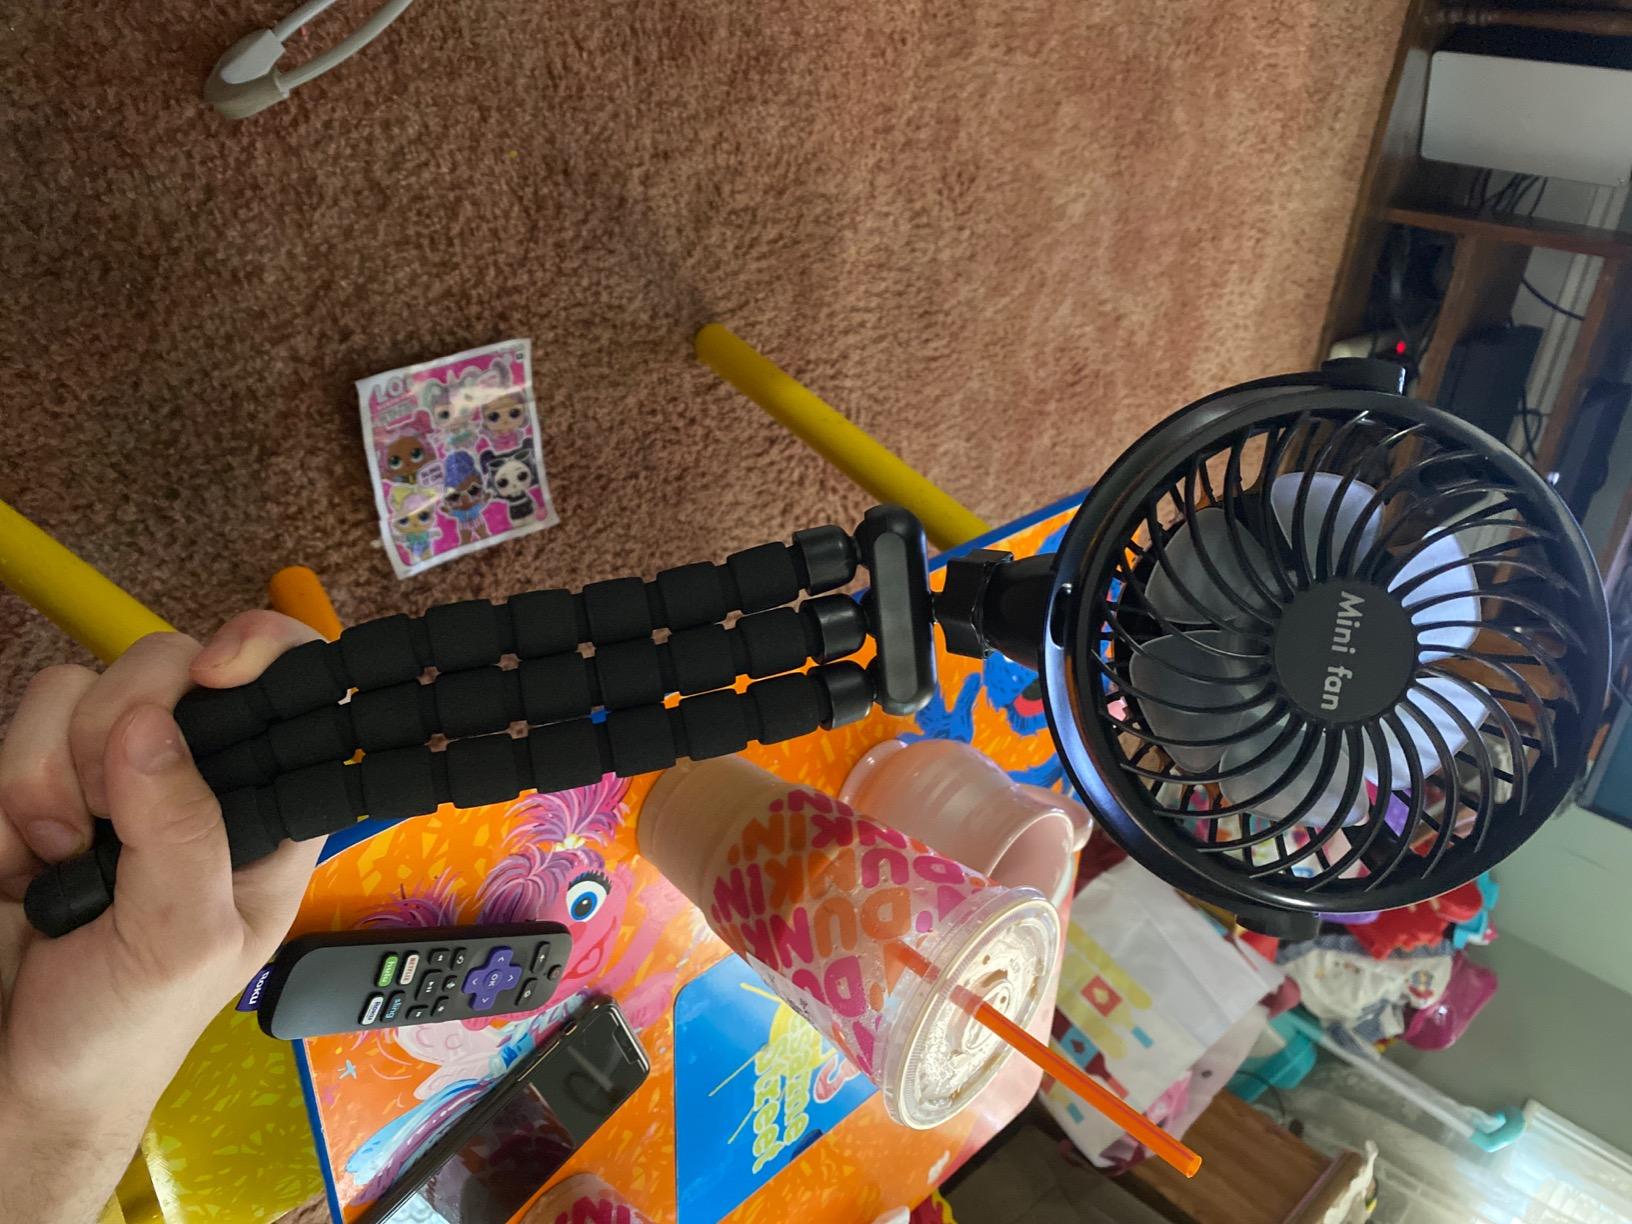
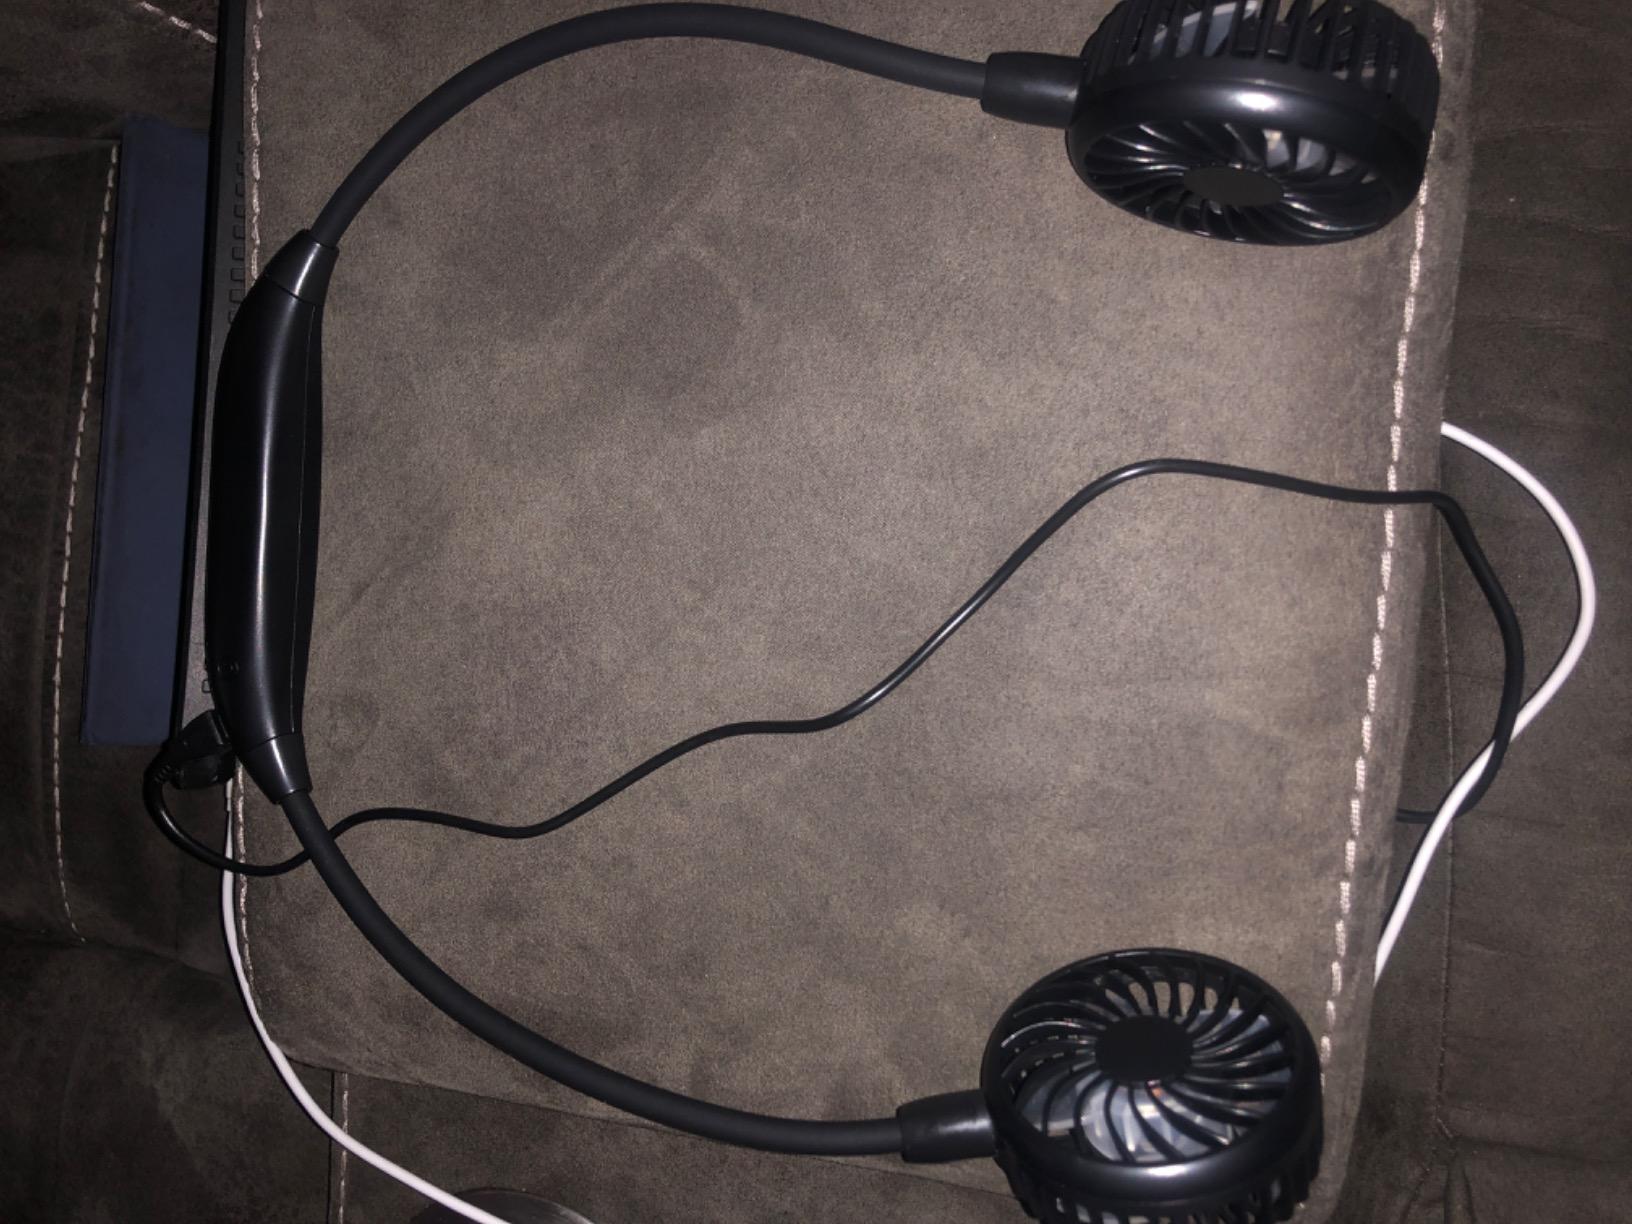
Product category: fan
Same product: no